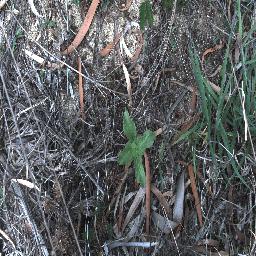
Label: siam_weed